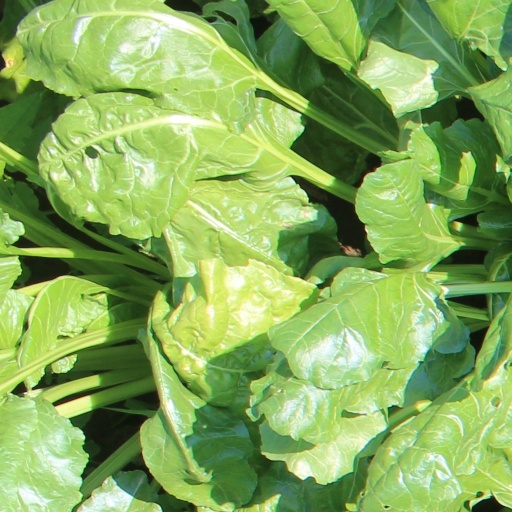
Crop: sugar beet